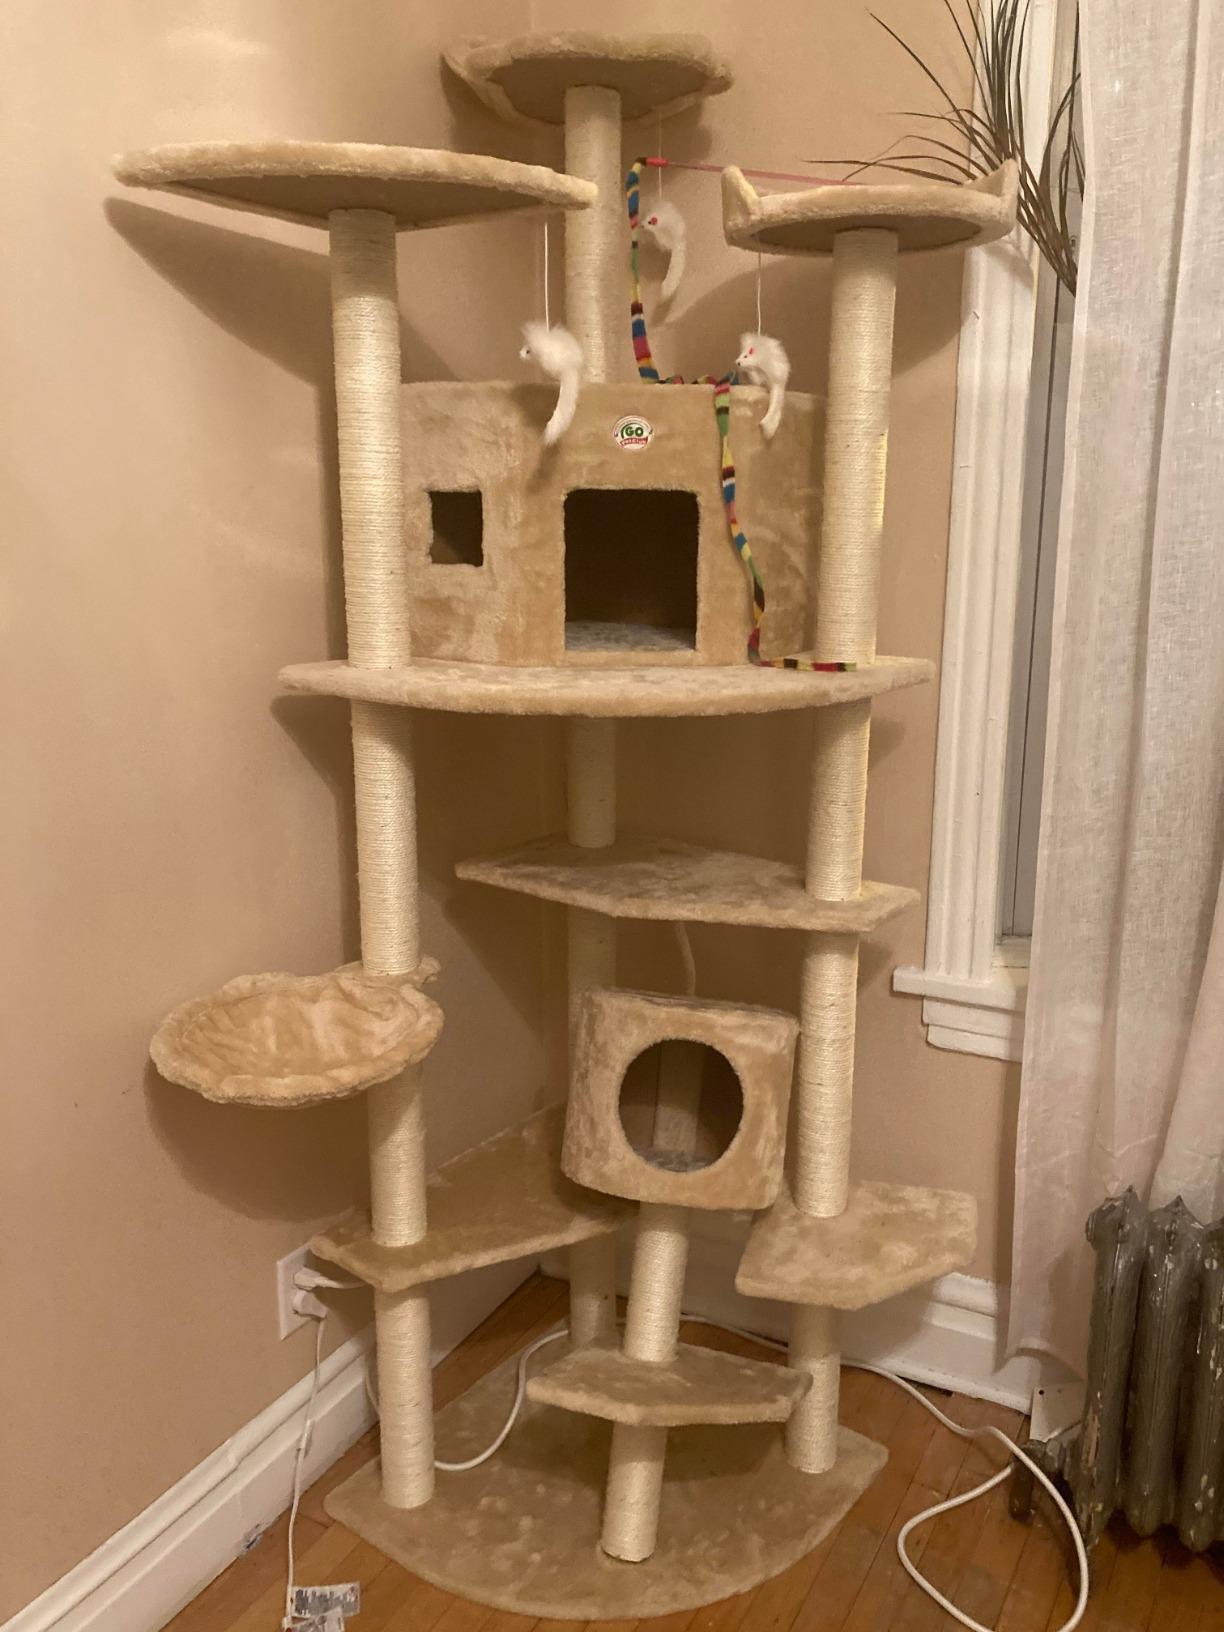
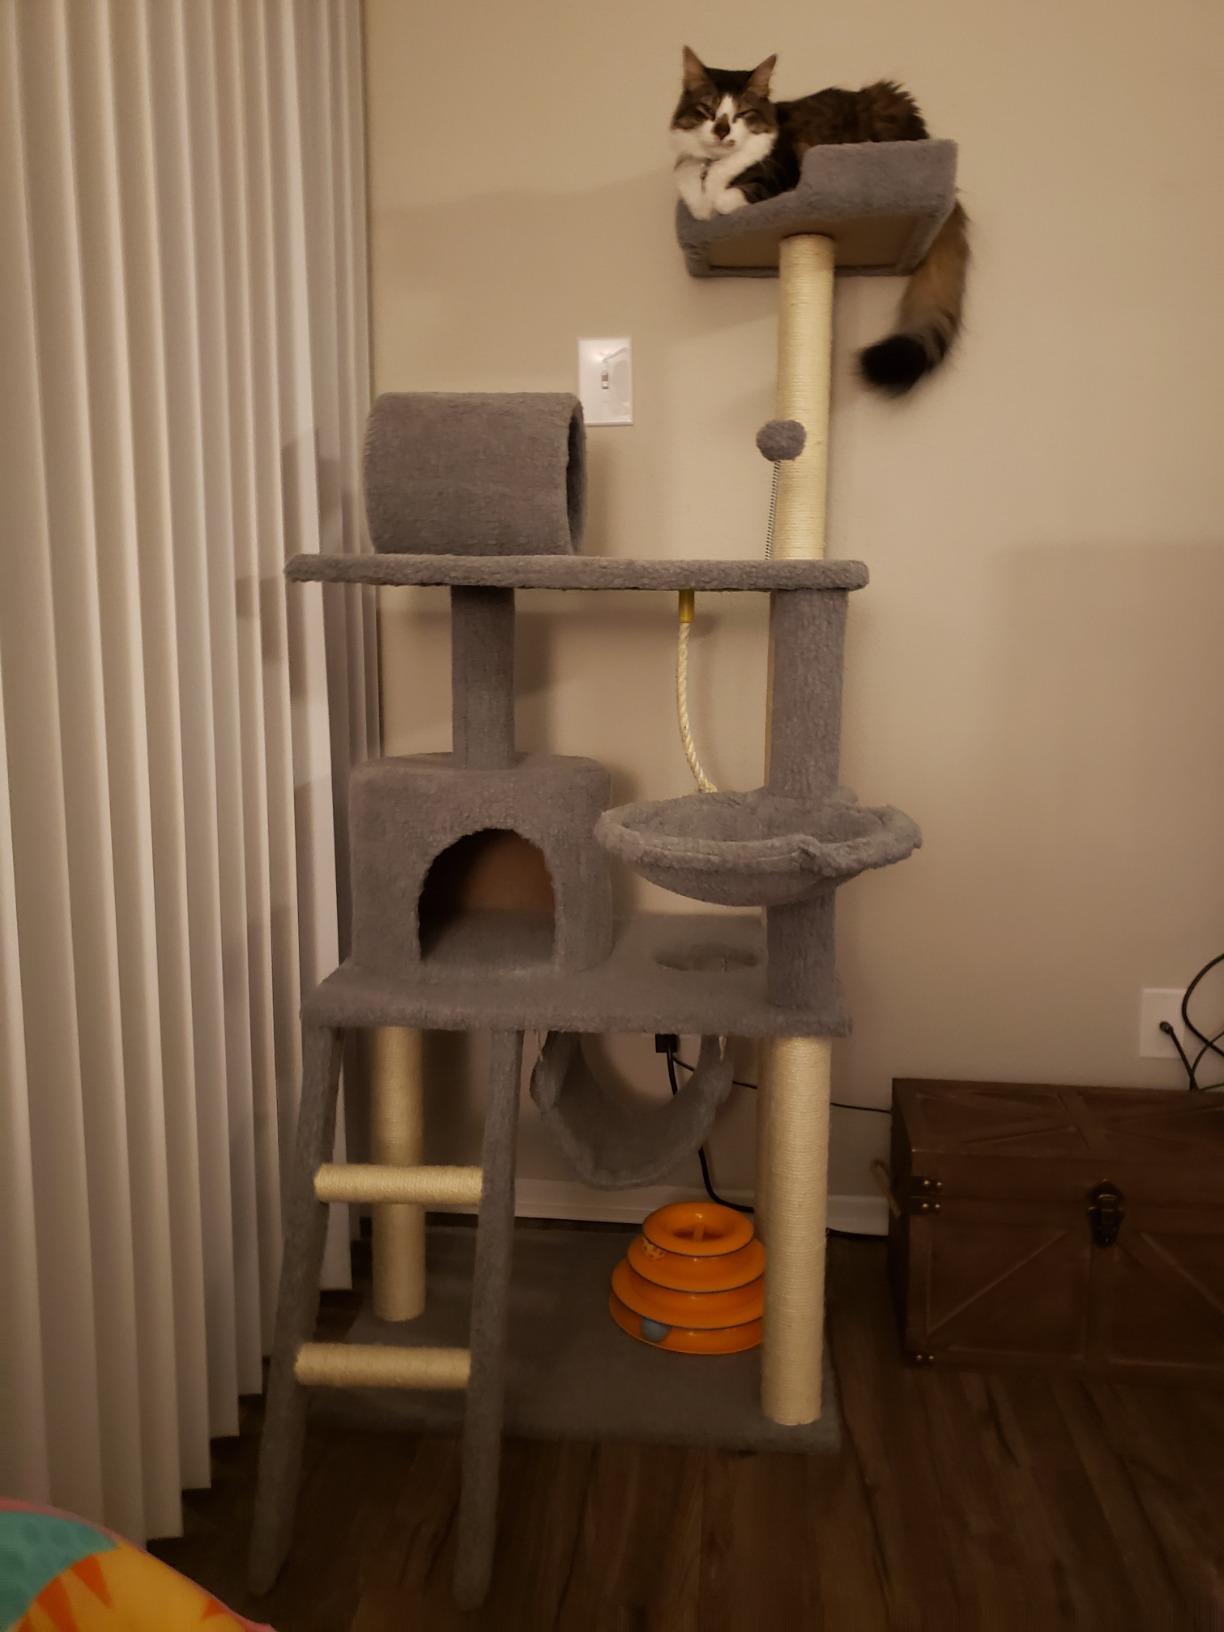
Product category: items_cat tree
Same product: no